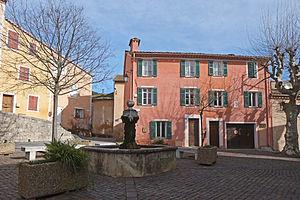
La place Gervais Court de Peymeinade
Peymeinade est une commune française située dans le département des Alpes-Maritimes en région Provence-Alpes-Côte d'Azur.